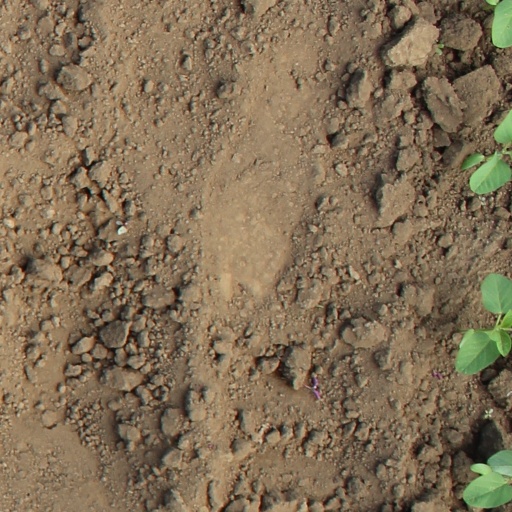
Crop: soybean